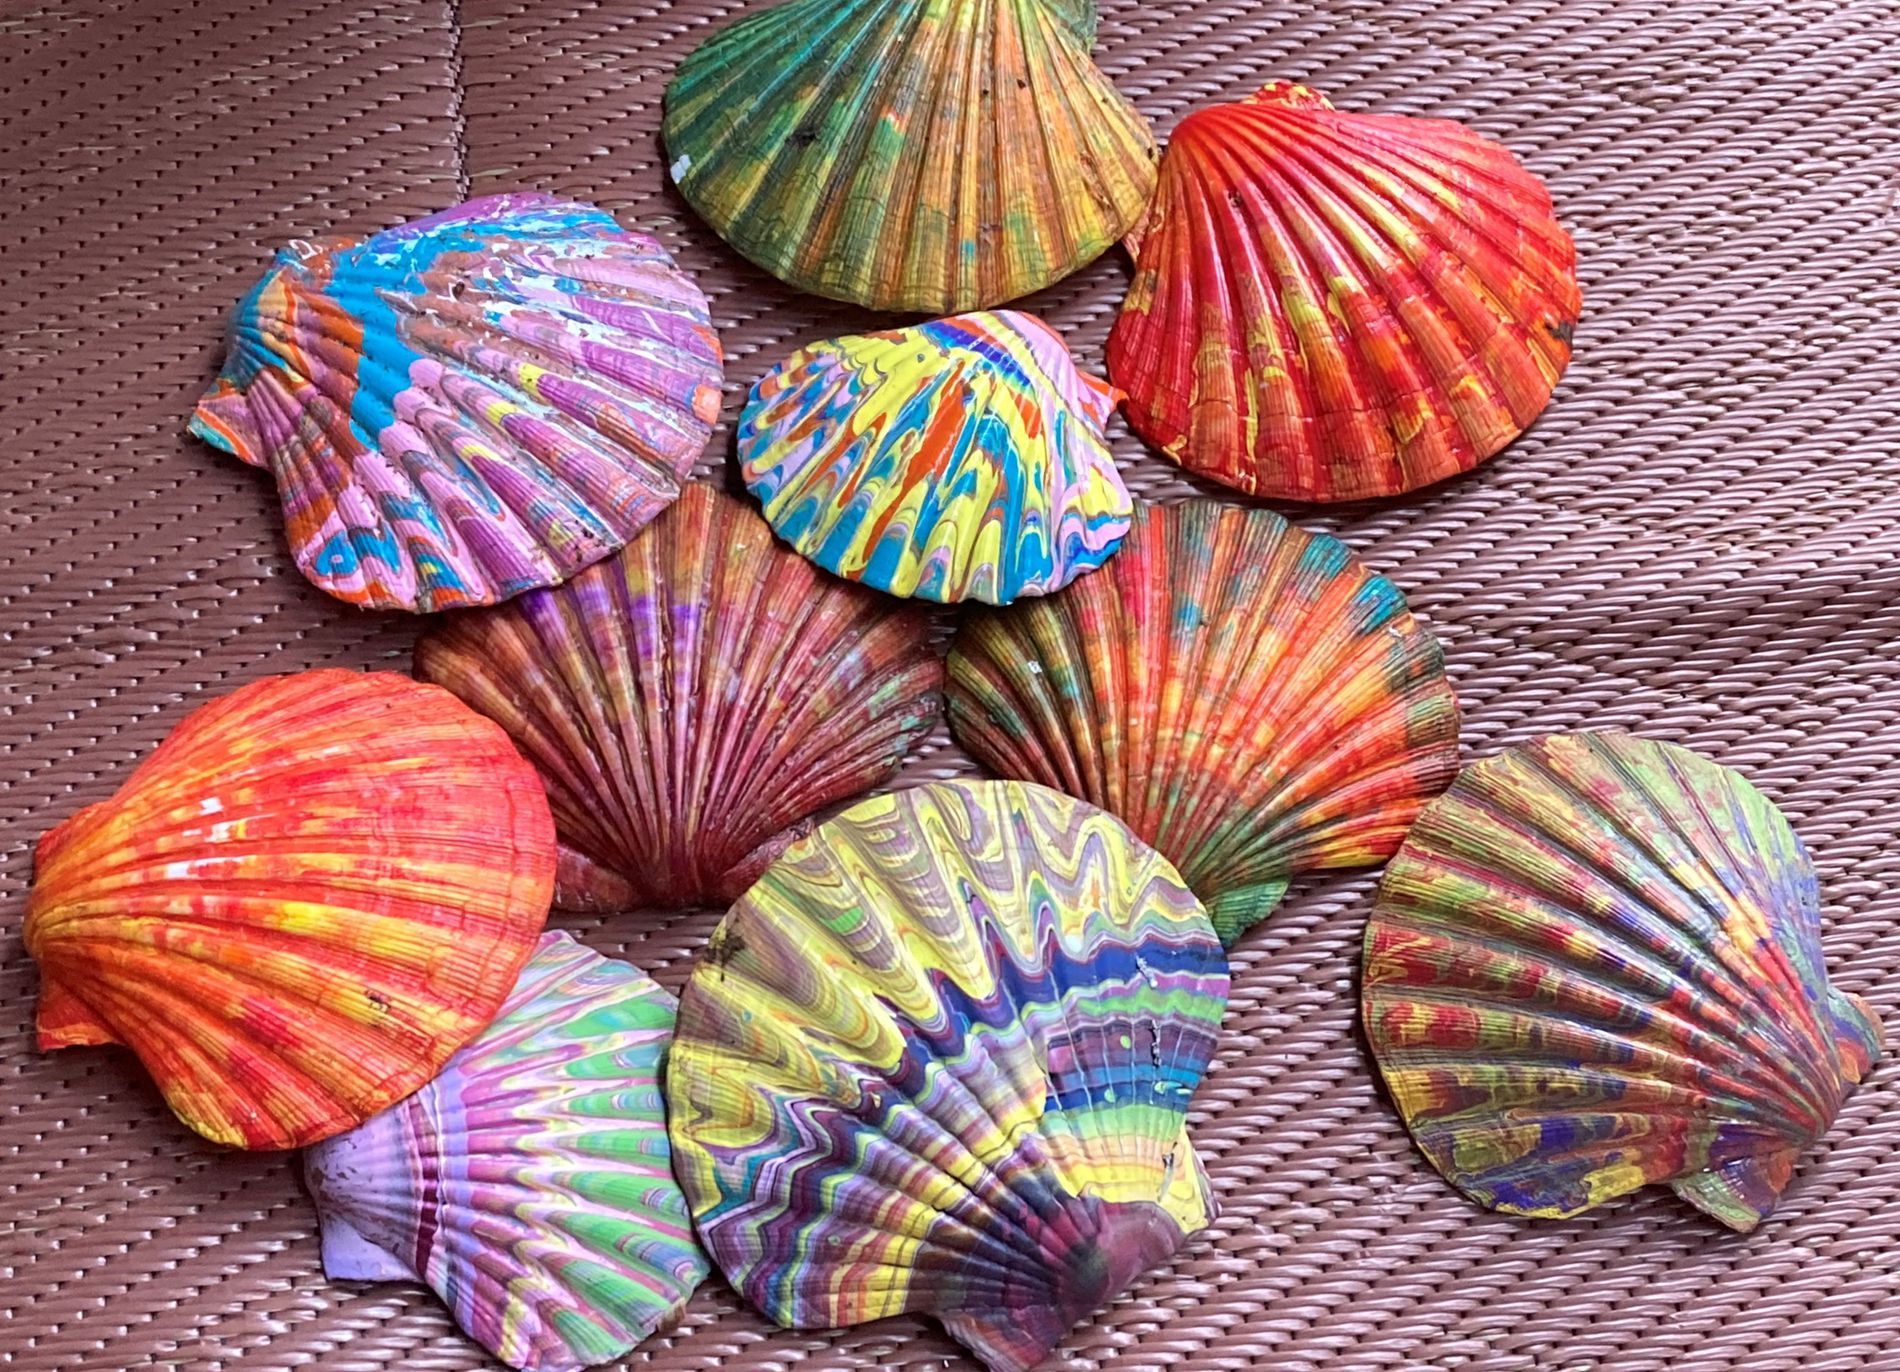
Painted Shells
A colorful arrangement of hand-painted scallop shells placed on a textured brown surface, viewed from above.
Hereafter, the setting is that of bohemian mixed seashells revamped into pieces of colorful art. Nature-made, utilitarian, and artistic, the ambiance is that of making or DIY station. The hues burst out with reds, purples, yellows, blues, and greens on natural earthy tones of woven brown background.
Labels: Animal, Clam, Food, Invertebrate, Sea Life, Seafood, Seashell, Art, Handicraft, Fish, The mat
Camera: Apple iPhone SE (2nd generation)
Lens: iPhone SE (2nd generation) back camera 3.99mm f/1.8
Aperture: F1.8
Exposure: 1/60 sec
ISO: 160
Focal length: 4.0 mm